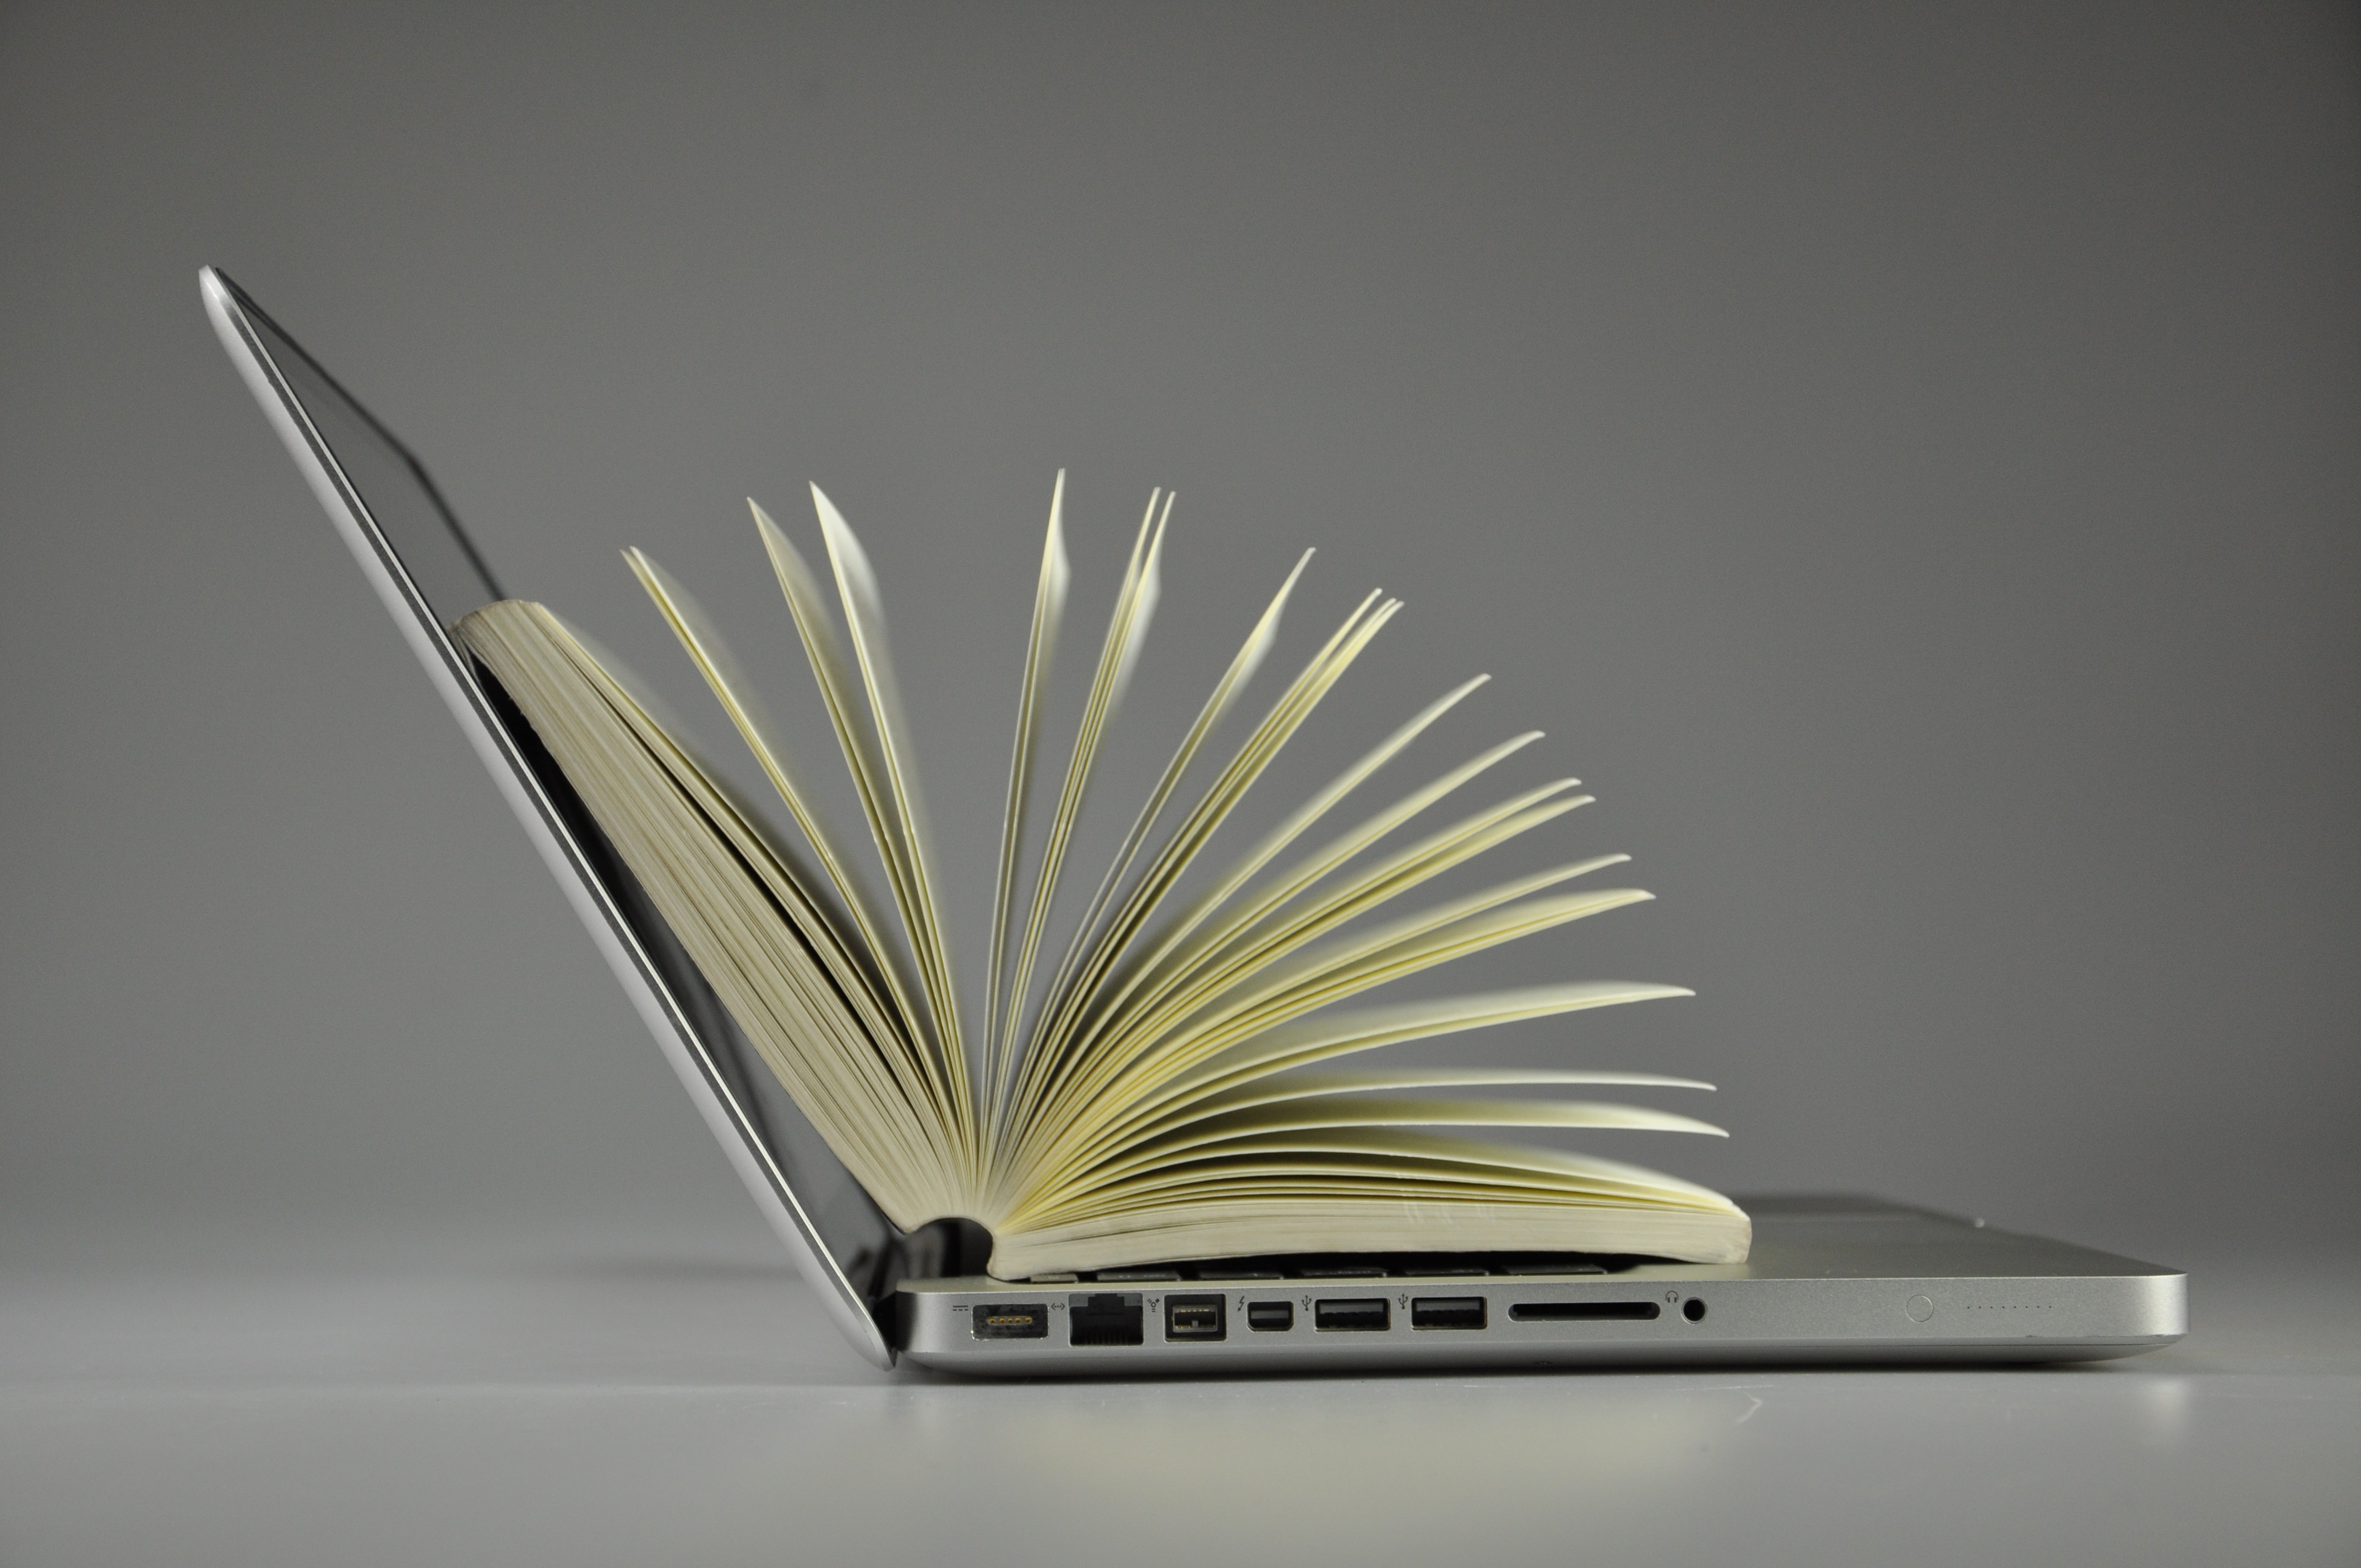
laptop, computer, book, wing, light, glass, ceiling, lighting, material, information, data, online